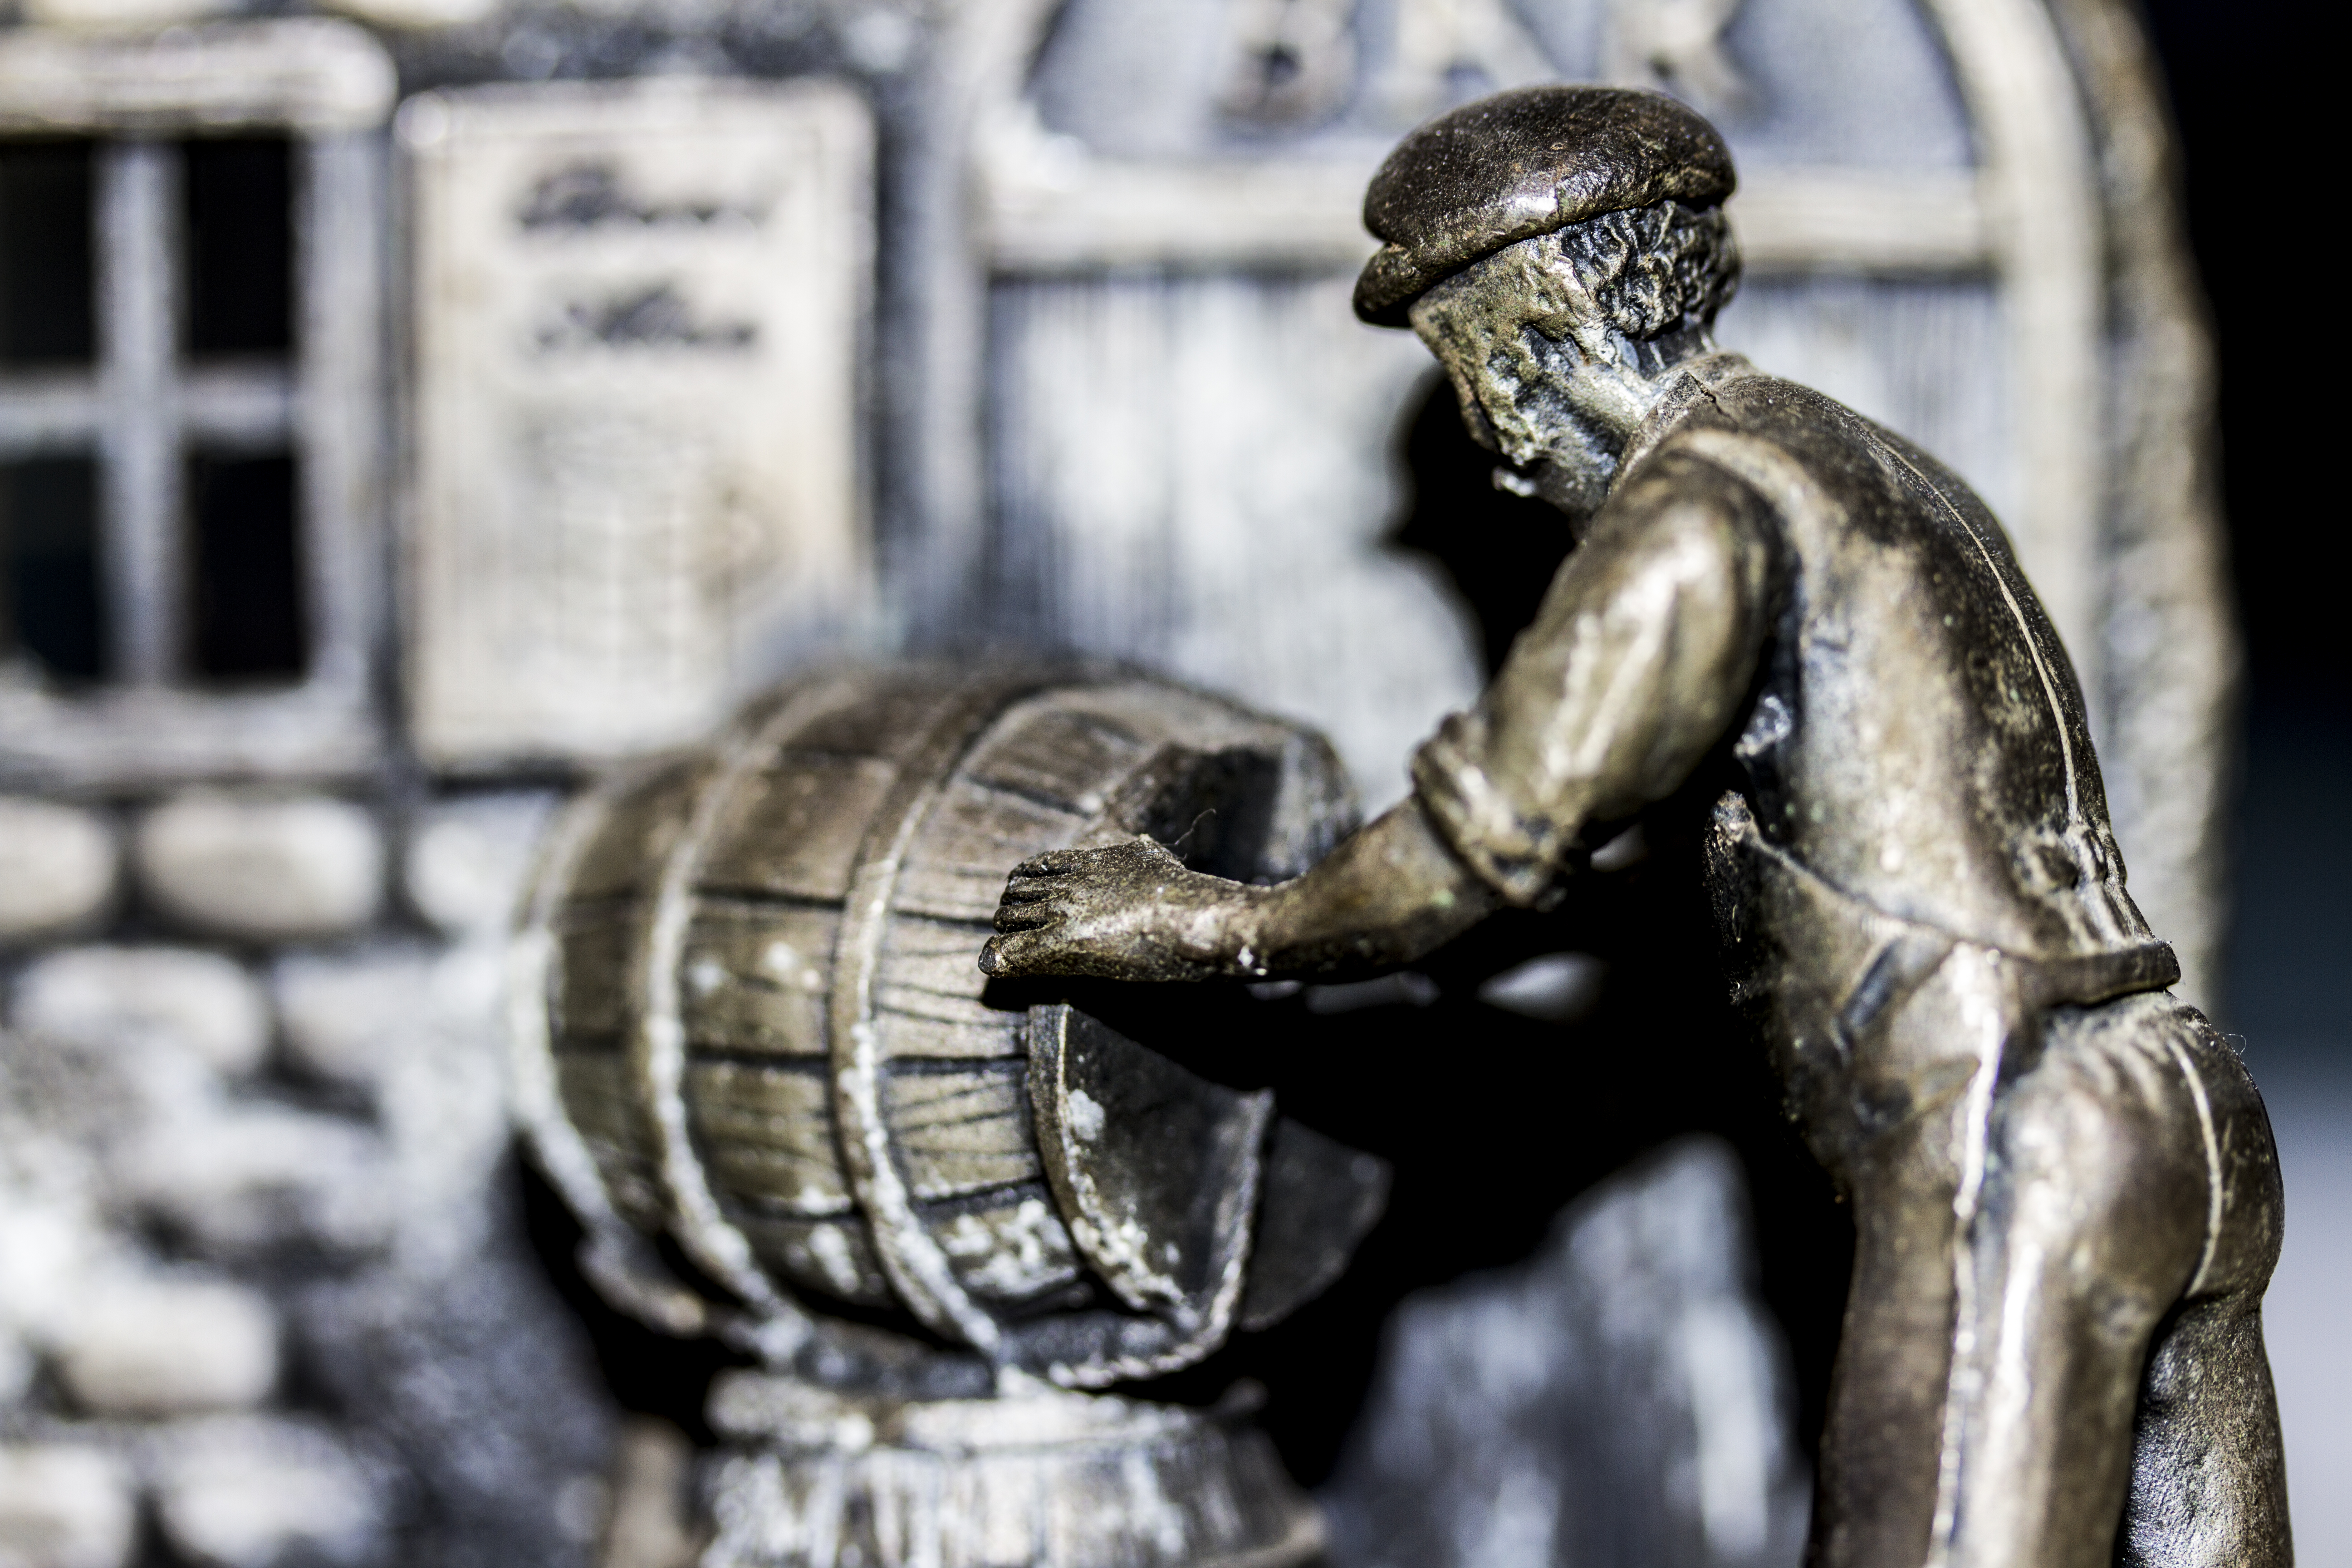
photography, monument, statue, uk, sculpture, art, carving, peterborough, ancient history